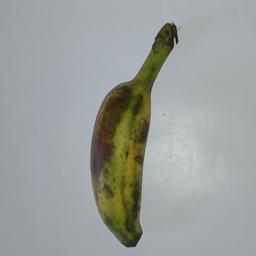
Banana variety: Champa Kola